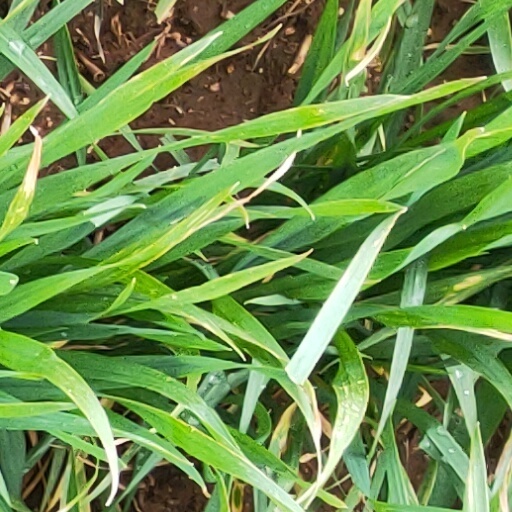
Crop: wheat